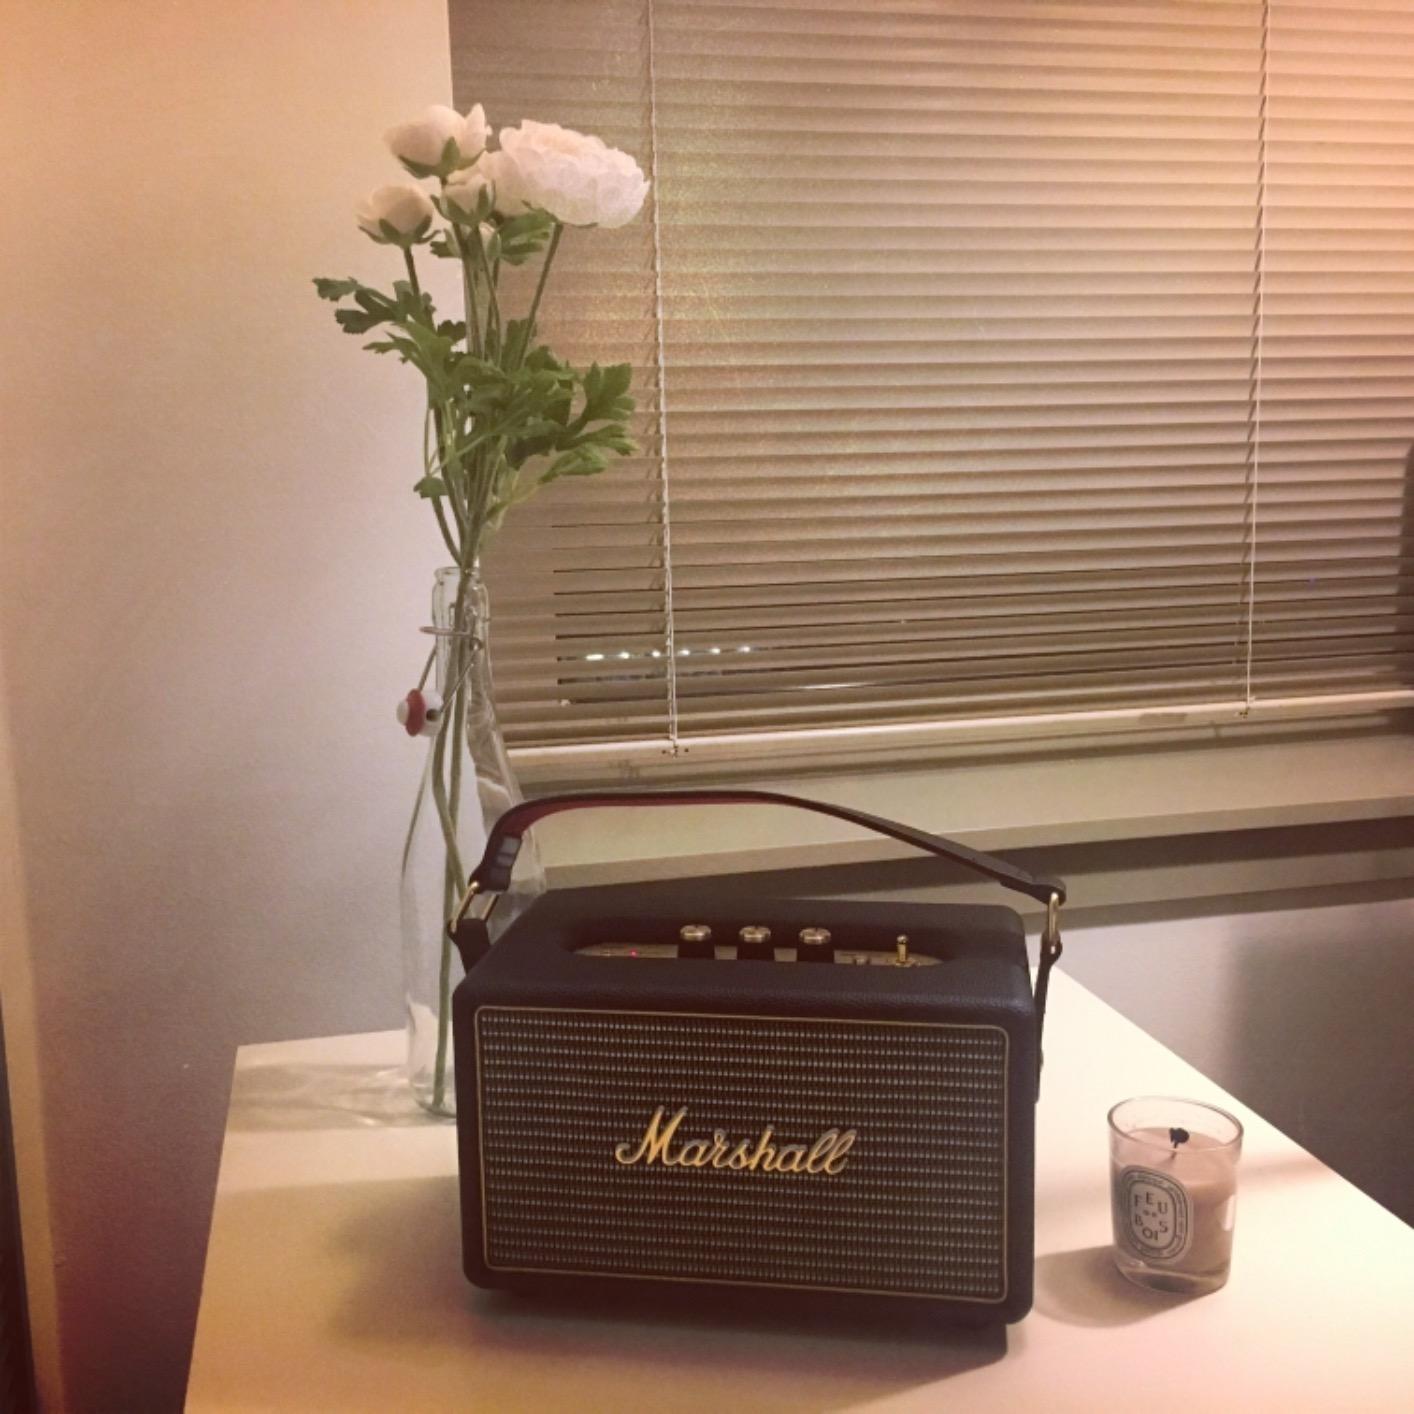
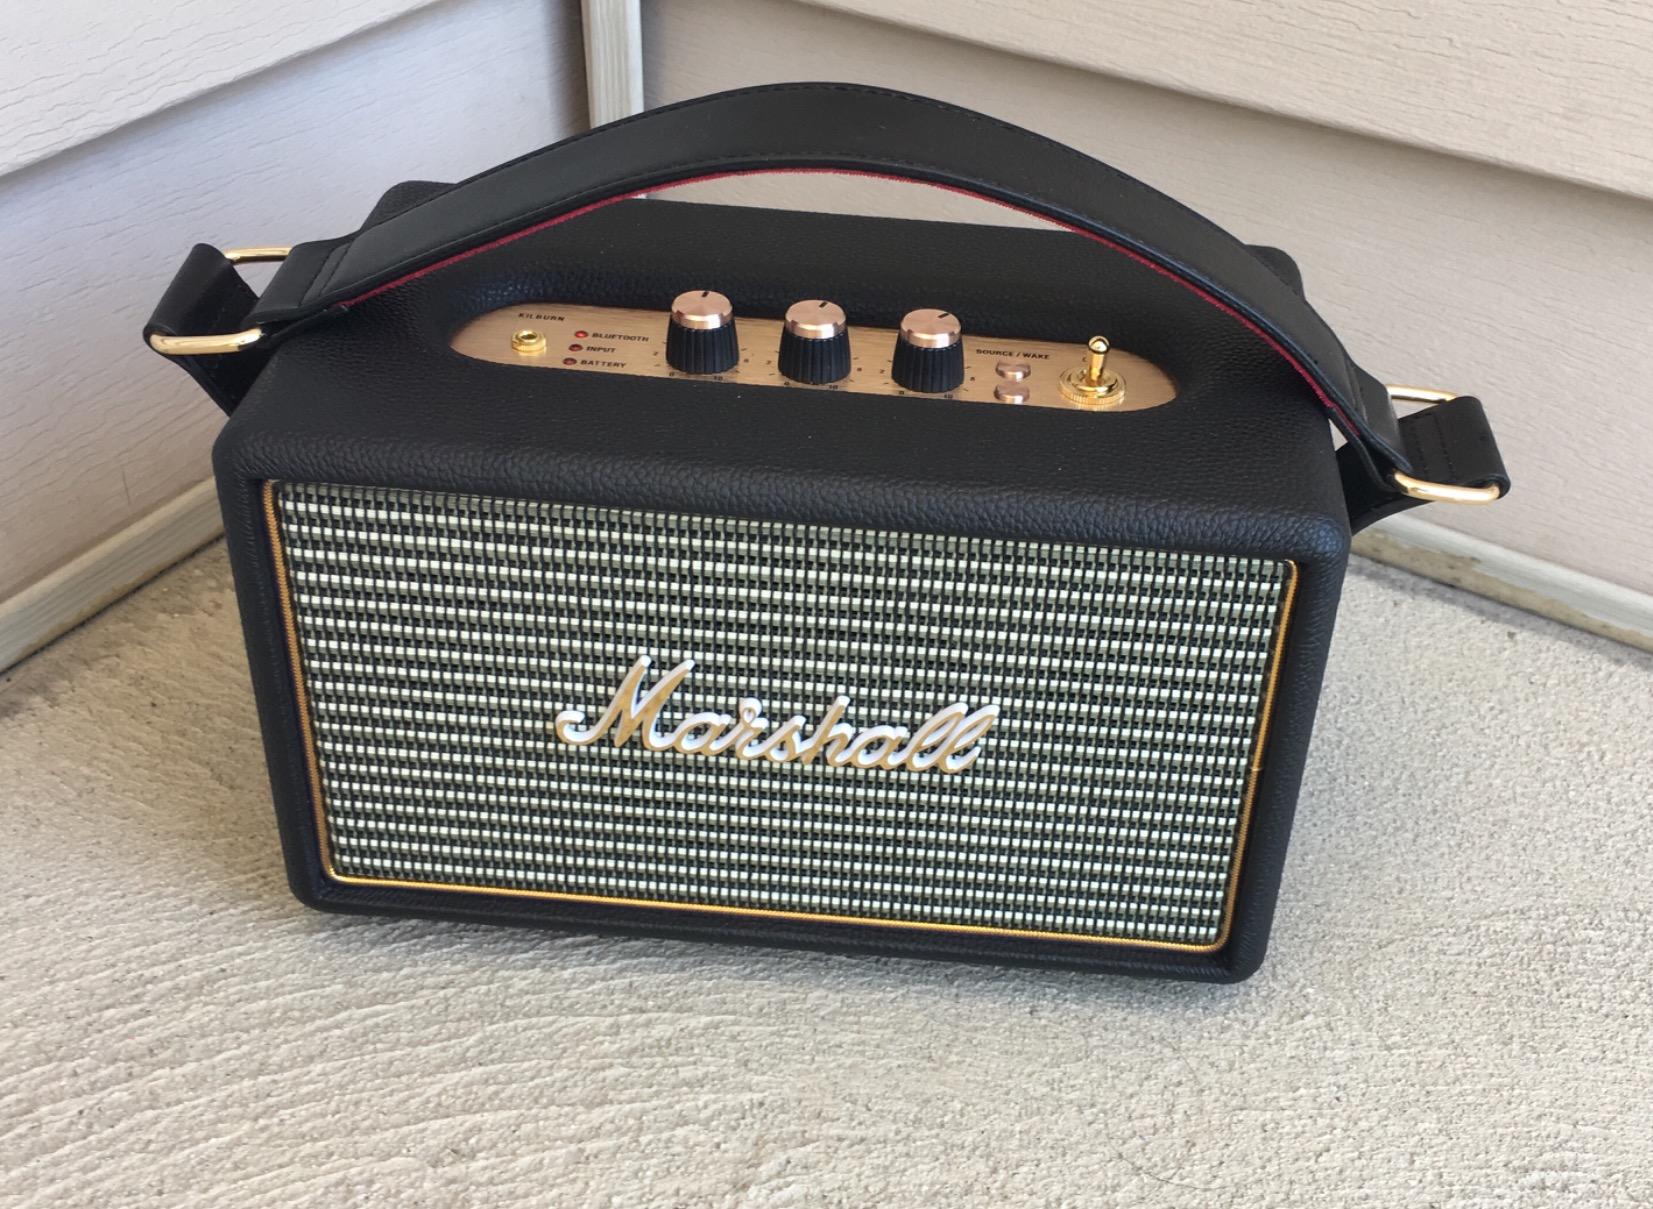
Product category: speaker
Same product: yes